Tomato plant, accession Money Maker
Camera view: tilt-top (135 deg); turntable rotation: 240 degrees
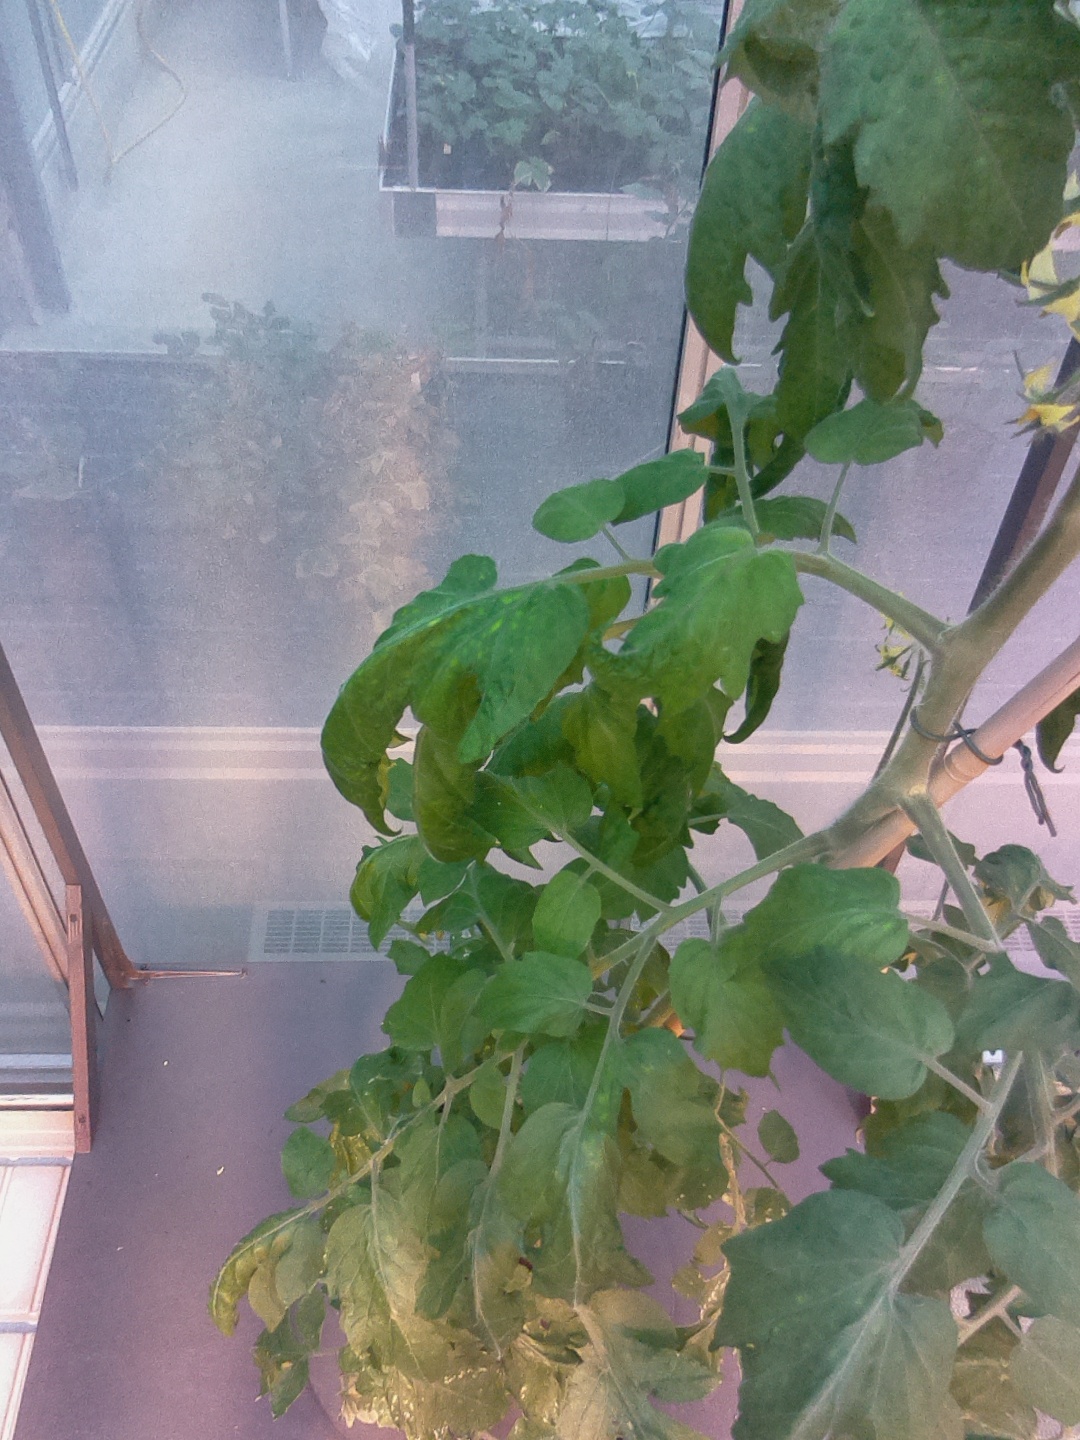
BBCH growth stage 69: End of flowering, 90%-100% of flowers open, more petals falling